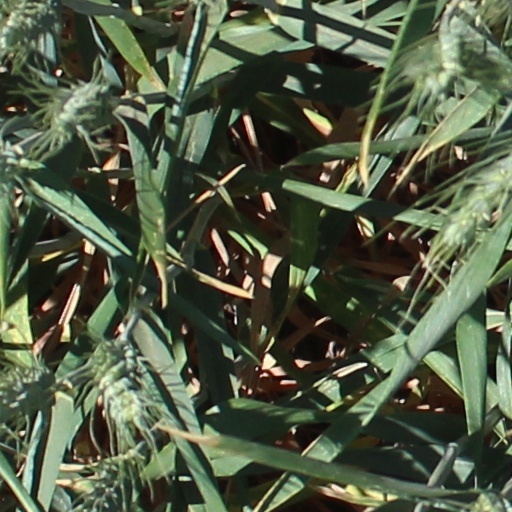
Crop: wheat